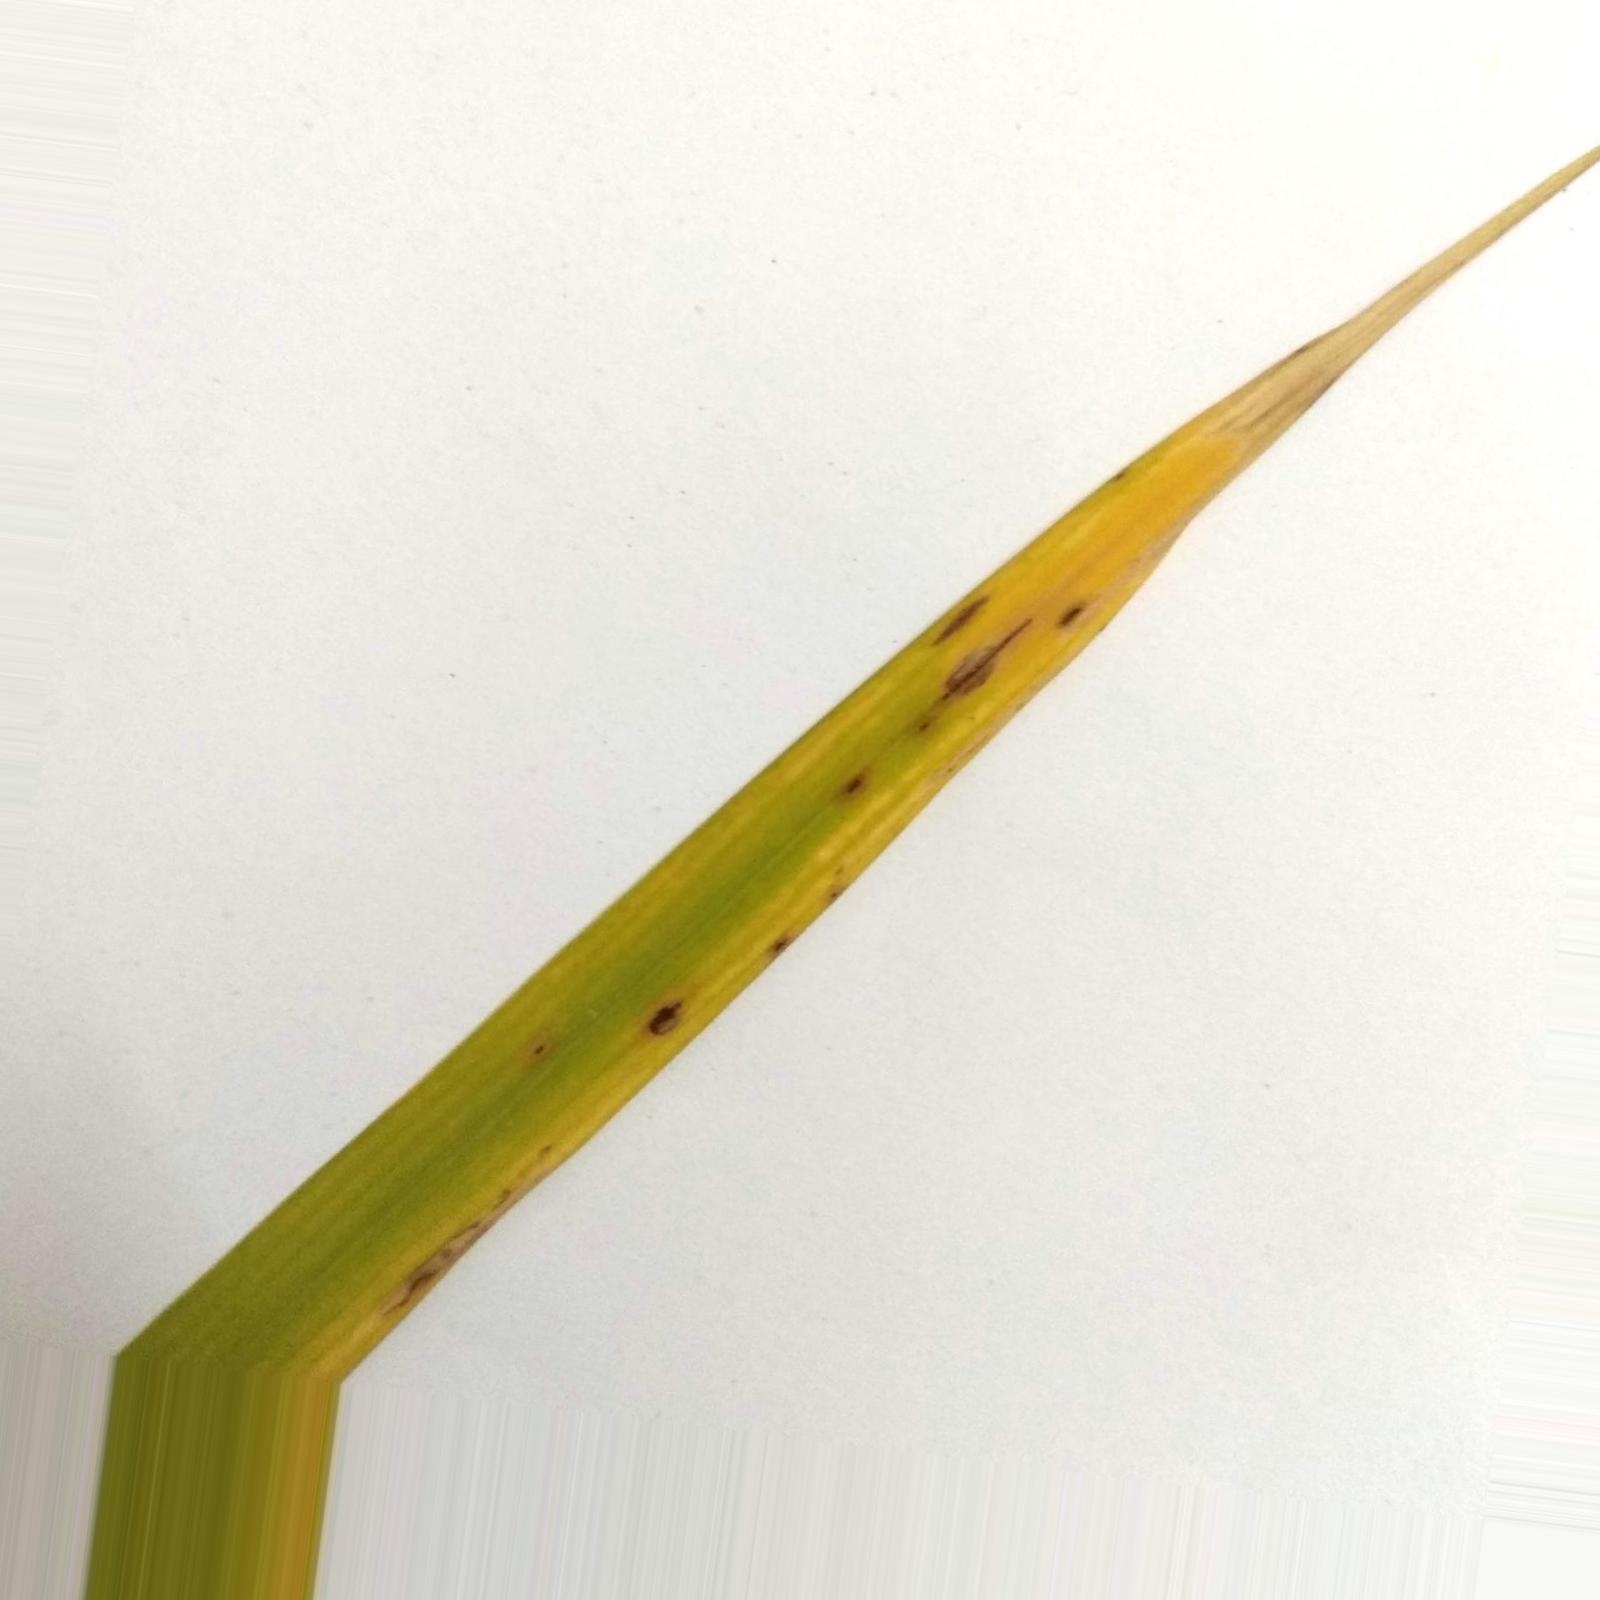
Nhãn: Bệnh Đốm Nâu ( Brown spot )